Querbeat

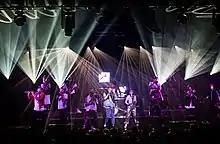
Querbeat live at Leverkusener Jazztage 2019

At the 2024 1LIVE-Krone awards (Germany's most prestigious music awards) the band was nominated in the category of "Best Live Band".